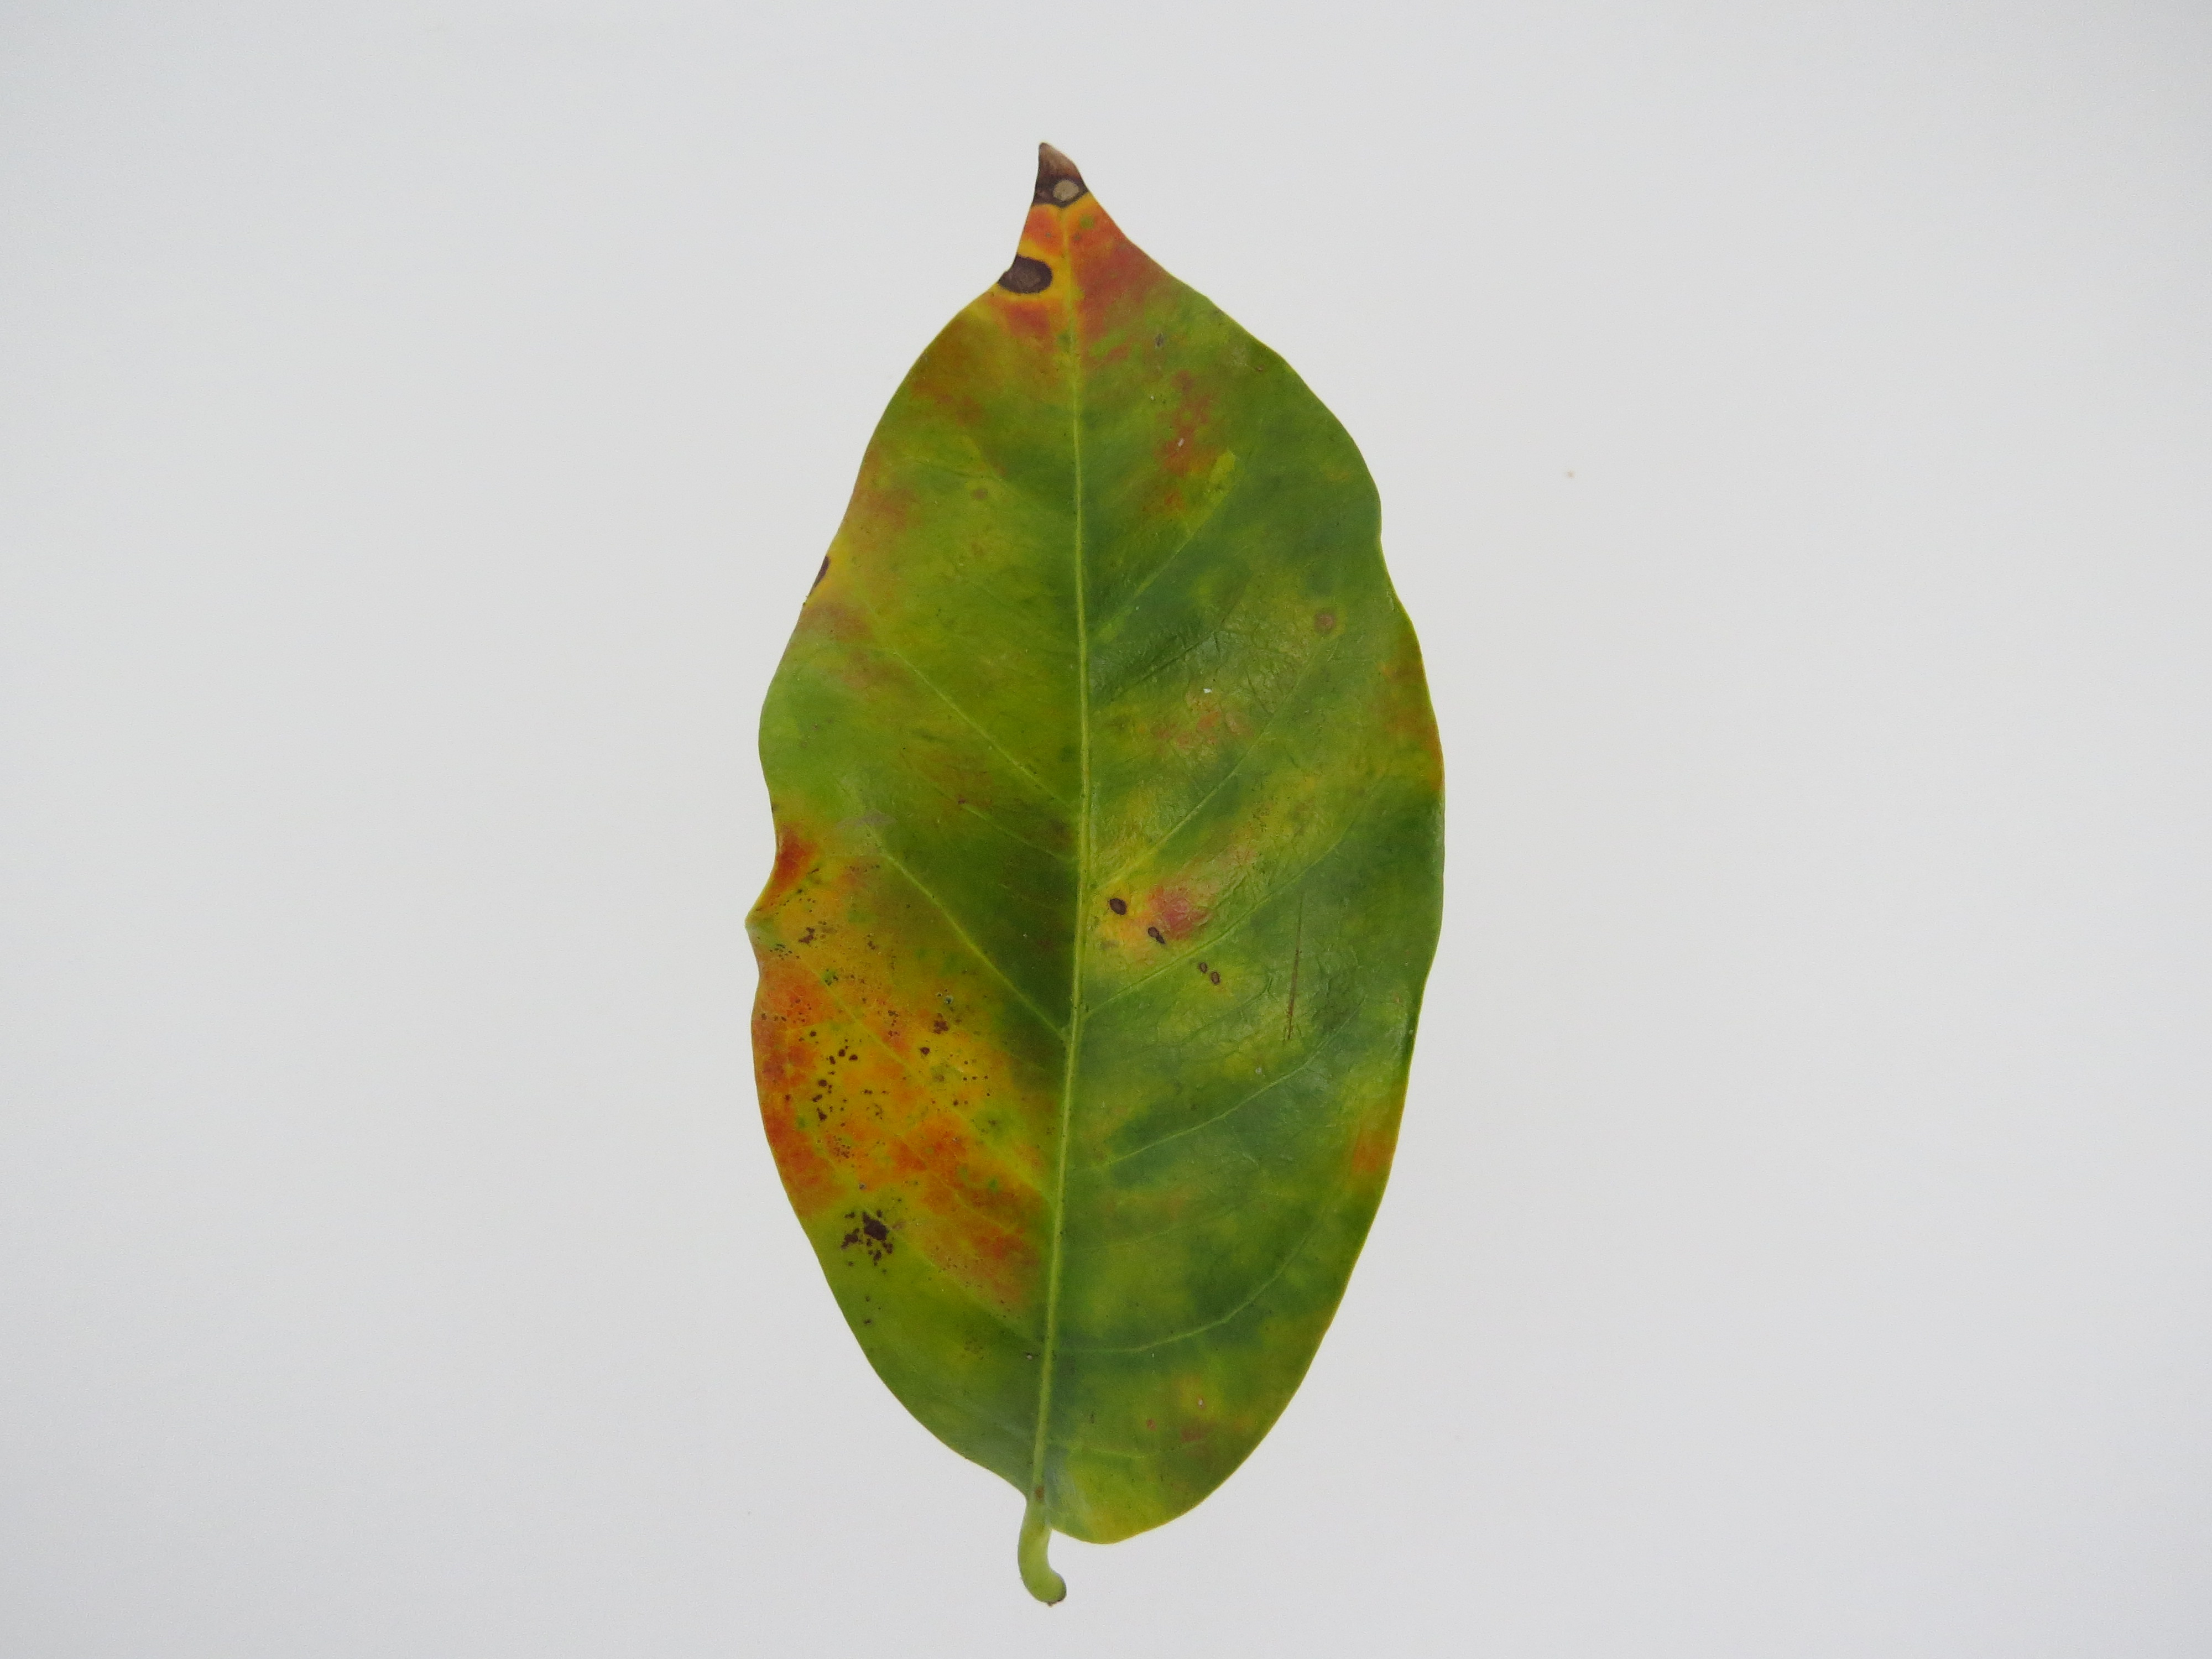
Label: phosphorus-P